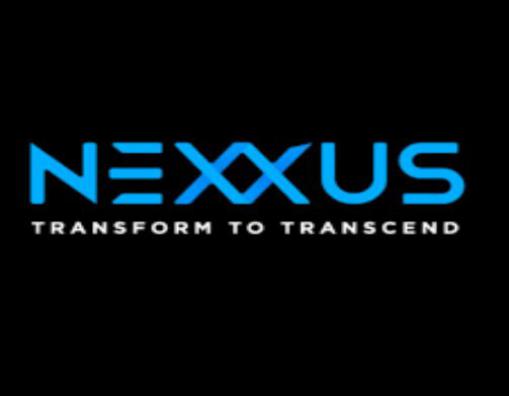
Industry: Necessities